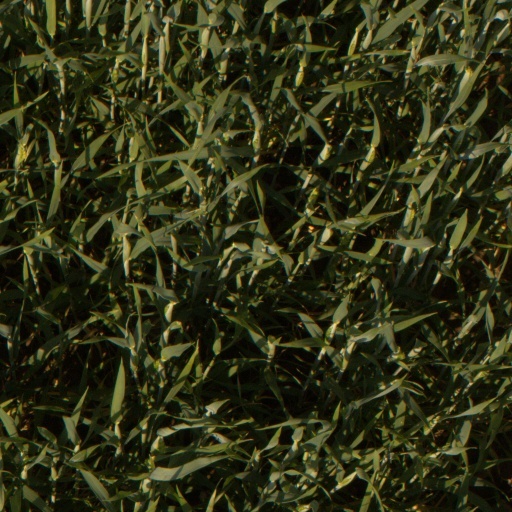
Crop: wheat